Crisis on Infinite Earths

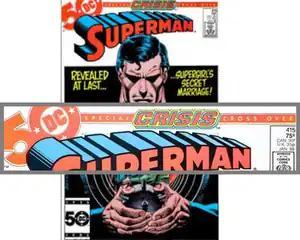
"Superman" #415 was a tie-in issue to "Crisis on Infinite Earths", indicated by the banner at the top of the cover. The cover art is by Eduardo Barreto.

Elements to set up "Crisis on Infinite Earths" were put in DC's comics years before the crossover took place; an example of this was the Monitor's appearance in "The New Teen Titans". In a January 3, 1983 memo, Giordano, Wolfman, and Len Wein instructed editors and writers to use the Monitor twice in the coming year but not to show him: "Because this series involves the entire DC Universe we do ask that each Editor and writer cooperate with the project by using a character called The Monitor in their books twice during the next year". This served to set up the series. When Wolfman and Giordano reiterated this in a 1984 meeting, some editors were not pleased; one was so miffed he did not speak for the rest of the meeting.